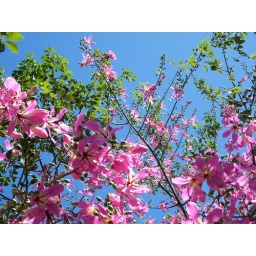
pinke flowers against the blue sky